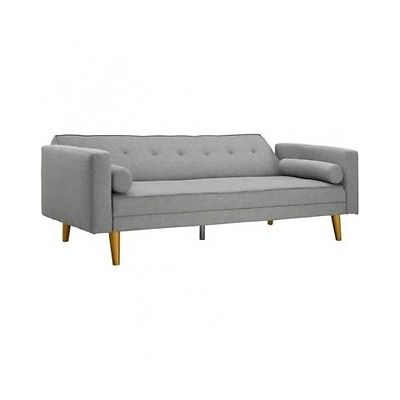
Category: sofa